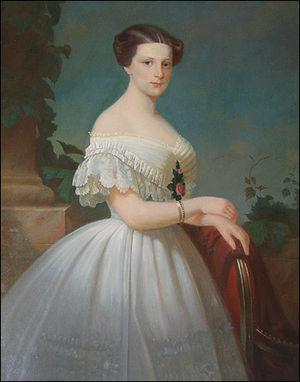
Amalie von Lerchenfeld, née Amalie Stargard en 1808 à Ratisbonne et morte le 21 juin 1888 à Tegernsee, est la fille naturelle du comte Maximilian Emmanuel von Lerchenfeld et de sa maîtresse la princesse Thérèse de Tour-et-Taxis née Mecklembourg-Strelitz.